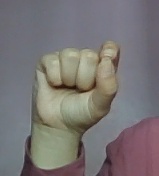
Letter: fa